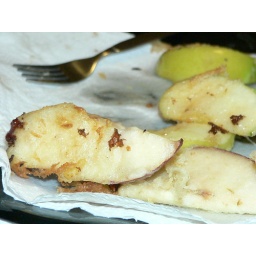
Granny Smith apples and red pears, in a beer batter made with Stella.